Luoxiong Road station

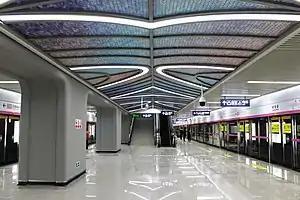

Luoxiong Road Station, is a station on Line 2 of Wuhan Metro. It entered revenue service on February 19, 2019. It is located in Hongshan District.